Miami Heat all-time roster

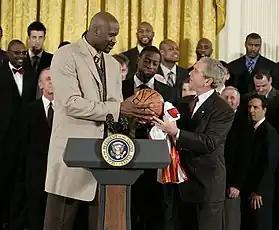
Shaquille O'Neal (left) and Dwyane Wade (center), along with the 2005–06 Miami Heat players and staff, presented United States President George W. Bush (right) with an autographed basketball at the White House.

The Miami Heat is an American professional basketball team based in Miami. They play in the Southeast Division of the Eastern Conference in the National Basketball Association (NBA). The team joined the NBA in 1988 as an expansion team, and won the NBA championship in 2006, 2012 and 2013. The team played its home games at the Miami Arena until 2000, and have played their home games at Kaseya Center since then. The Heat is owned by Micky Arison. Its current staff consists of Pat Riley as team president and Erik Spoelstra as head coach.